Komissarzhevskaya Theatre

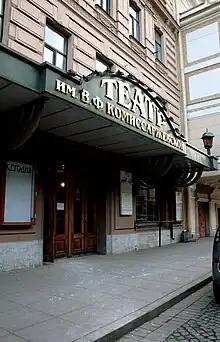
An Image of Komissarzhevskaya Theatre

The Komissarzhevskaya Theatre is a theatre in Saint Petersburg, Russia. It is named after Vera Komissarzhevskaya.